First St Mary's Church, Warwick

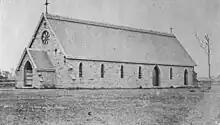
ca. 1865

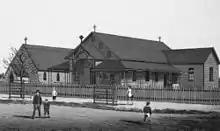
School with the church in background, ca. 1886

The first Saint Mary's Church, Warwick is a substantial sandstone building, constructed 1863–1865 to designs of prominent Brisbane architect, Benjamin Backhouse.